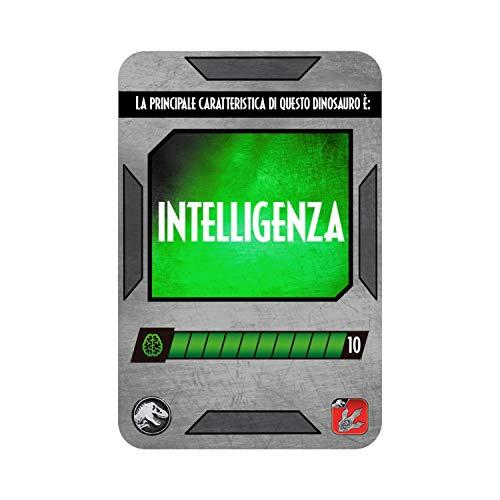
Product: Jurassic World Savage Strike Velociraptor Blue
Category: Toys & Games | Toy Figures & Playsets
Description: Play out the ultimate in dinosaur rivalry and battle with Jurassic world savage Strike dinosaur action figures.
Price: $7.97
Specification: ProductDimensions:2.8x7.9x4.3inches|ItemWeight:3.52ounces|ShippingWeight:4ounces(Viewshippingratesandpolicies)|ASIN:B07MZGDLZY|Itemmodelnumber:GFG67|Manufacturerrecommendedage:4-7years